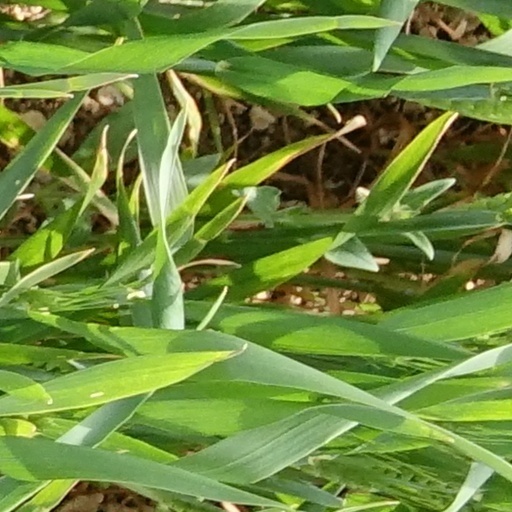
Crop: wheat